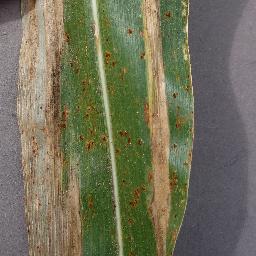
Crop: corn
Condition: (maize)_northern_blight